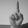
ASL letter: D